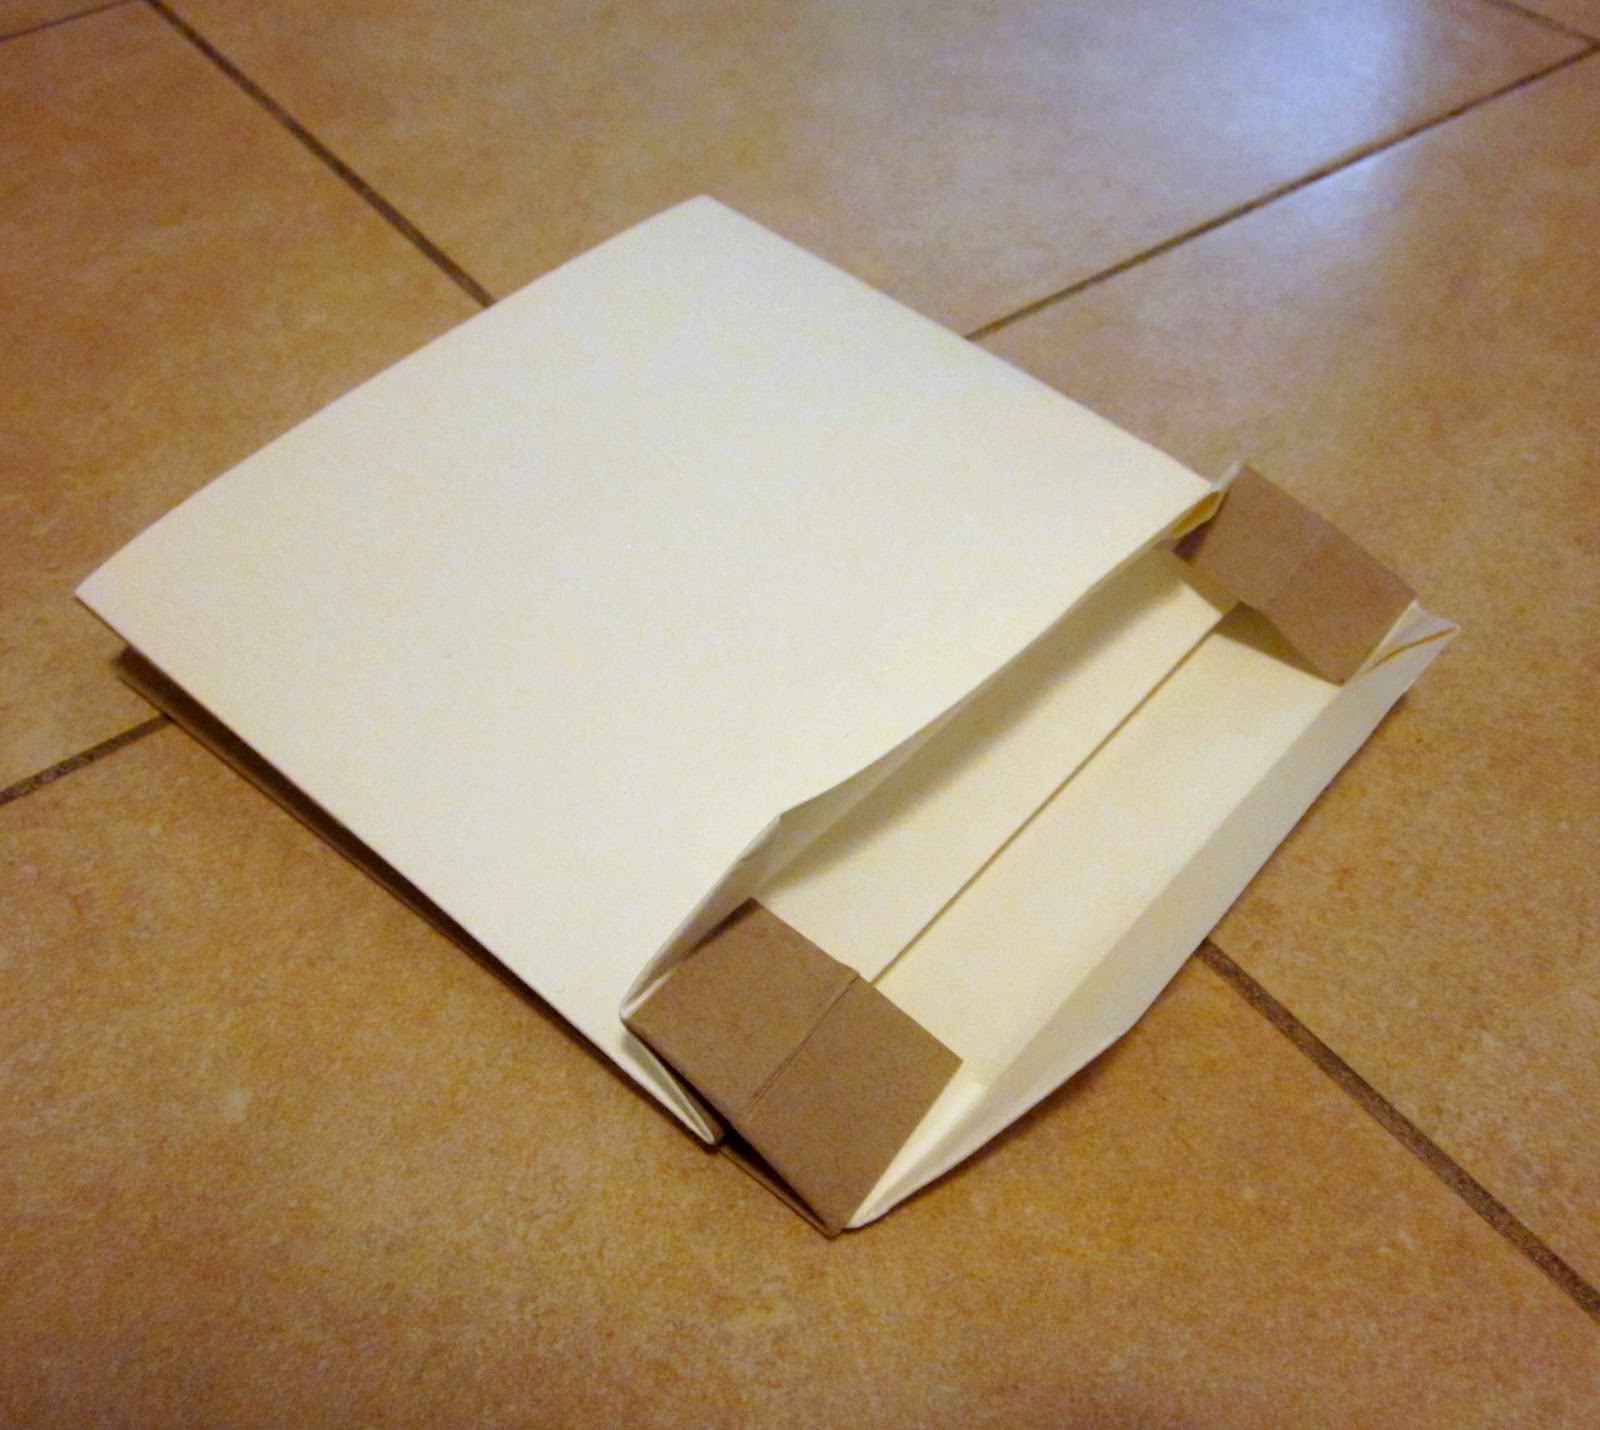
Waste category: paper